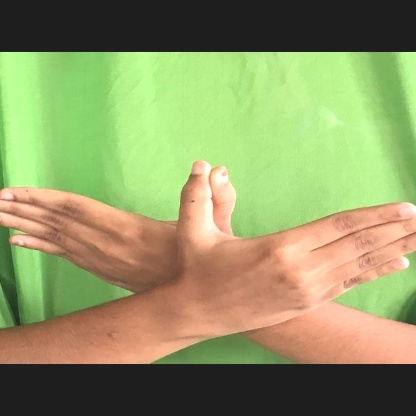
Mudra: Garuda